Charles van Hulthem

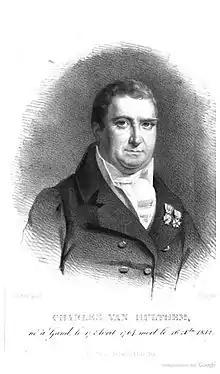
An engraved portrait published in 1836

Charles Joseph Emmanuel van Hulthem (17 April 1764 – 16 December 1832) was a bibliophile from the Low Countries whose collection of books provided the first kernel of the Royal Library of Belgium.